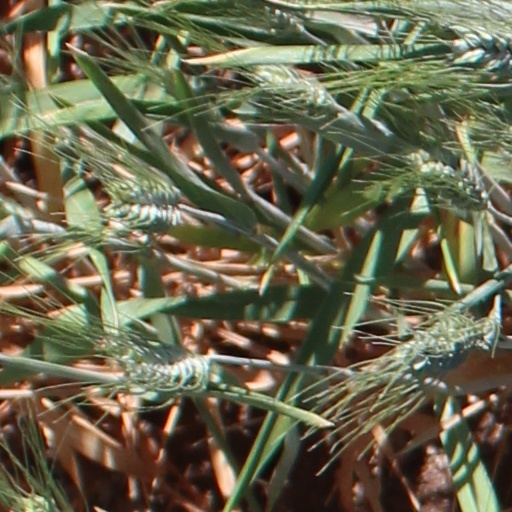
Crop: wheat